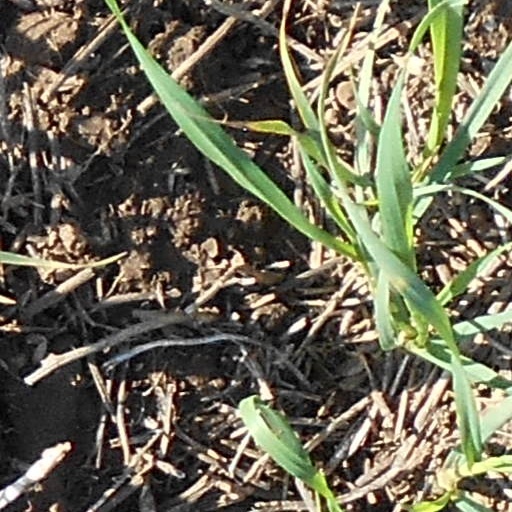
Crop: wheat